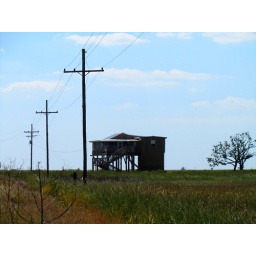
There are no houses on the ground in this area.